Wilhelm Johann Karl Zahn

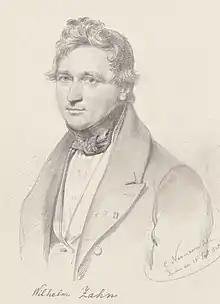
Wilhelm Zahn, by C. Newmann, 1848).

Wilhelm Johann Karl Zahn (21 August 1800 in Rodenberg, Schaumburg – 22 August 1871 in Berlin) was a German architect, painter, art critic and design researcher particularly of Roman interior designs found in the ruins of Pompeii. Wilhelm was born as the fourth of five children of painter Bernhard Zahn, and his wife, Christiane, née Weis according to church records. He attended high schools in Bückeburg and Rinteln where he received a universal education. It was in Rinteln where Zahn studied the classics under a Professor Stein who Zahn remembered with particular affection.